Louis XVIII

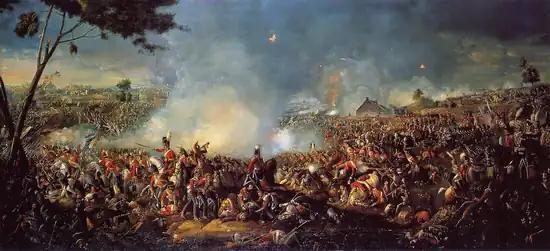
The Battle of Waterloo put a definite end to Napoleon Bonaparte's attempt to return to France and thus secured the Bourbon restoration.

Initially, Louis resided in the Wasilewski’s House, located right next to the Castle Square. However, it soon proved to be too small. In this situation, Ludwika Maria Zamoyska, the sister of the Polish king Stanisław August Poniatowski, offered Louis her nearby palace on the Krakowskie Przedmieście street. Right next to the palace was a of the Discalced Carmelite nuns, where, thanks to the foundation of Louis’s aunts, Sophie and Louise, sermons were held in French, which members of the court listened to daily. During the winter, Louis lived in there, while in the summer, he was moving to the so-called White House, small villa-type building in the Łazienki Park, which had been granted to him by the Prussian government.